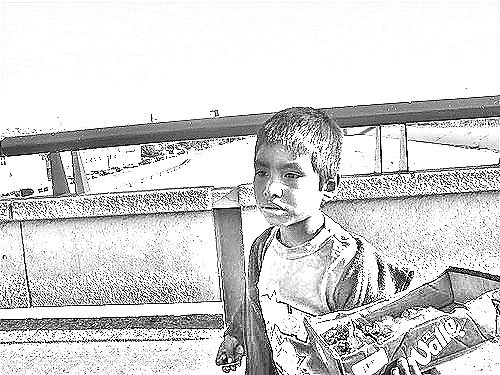
Portrait style: Sketch Portrait